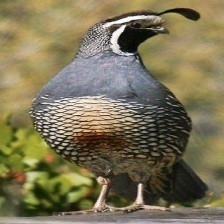
Species: CALIFORNIA QUAIL
Scientific name: CALLIPEPLA CALIFORNICA
ImageNet parent category: quail